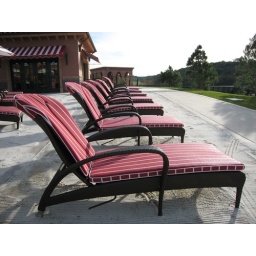
Chaises in white sand